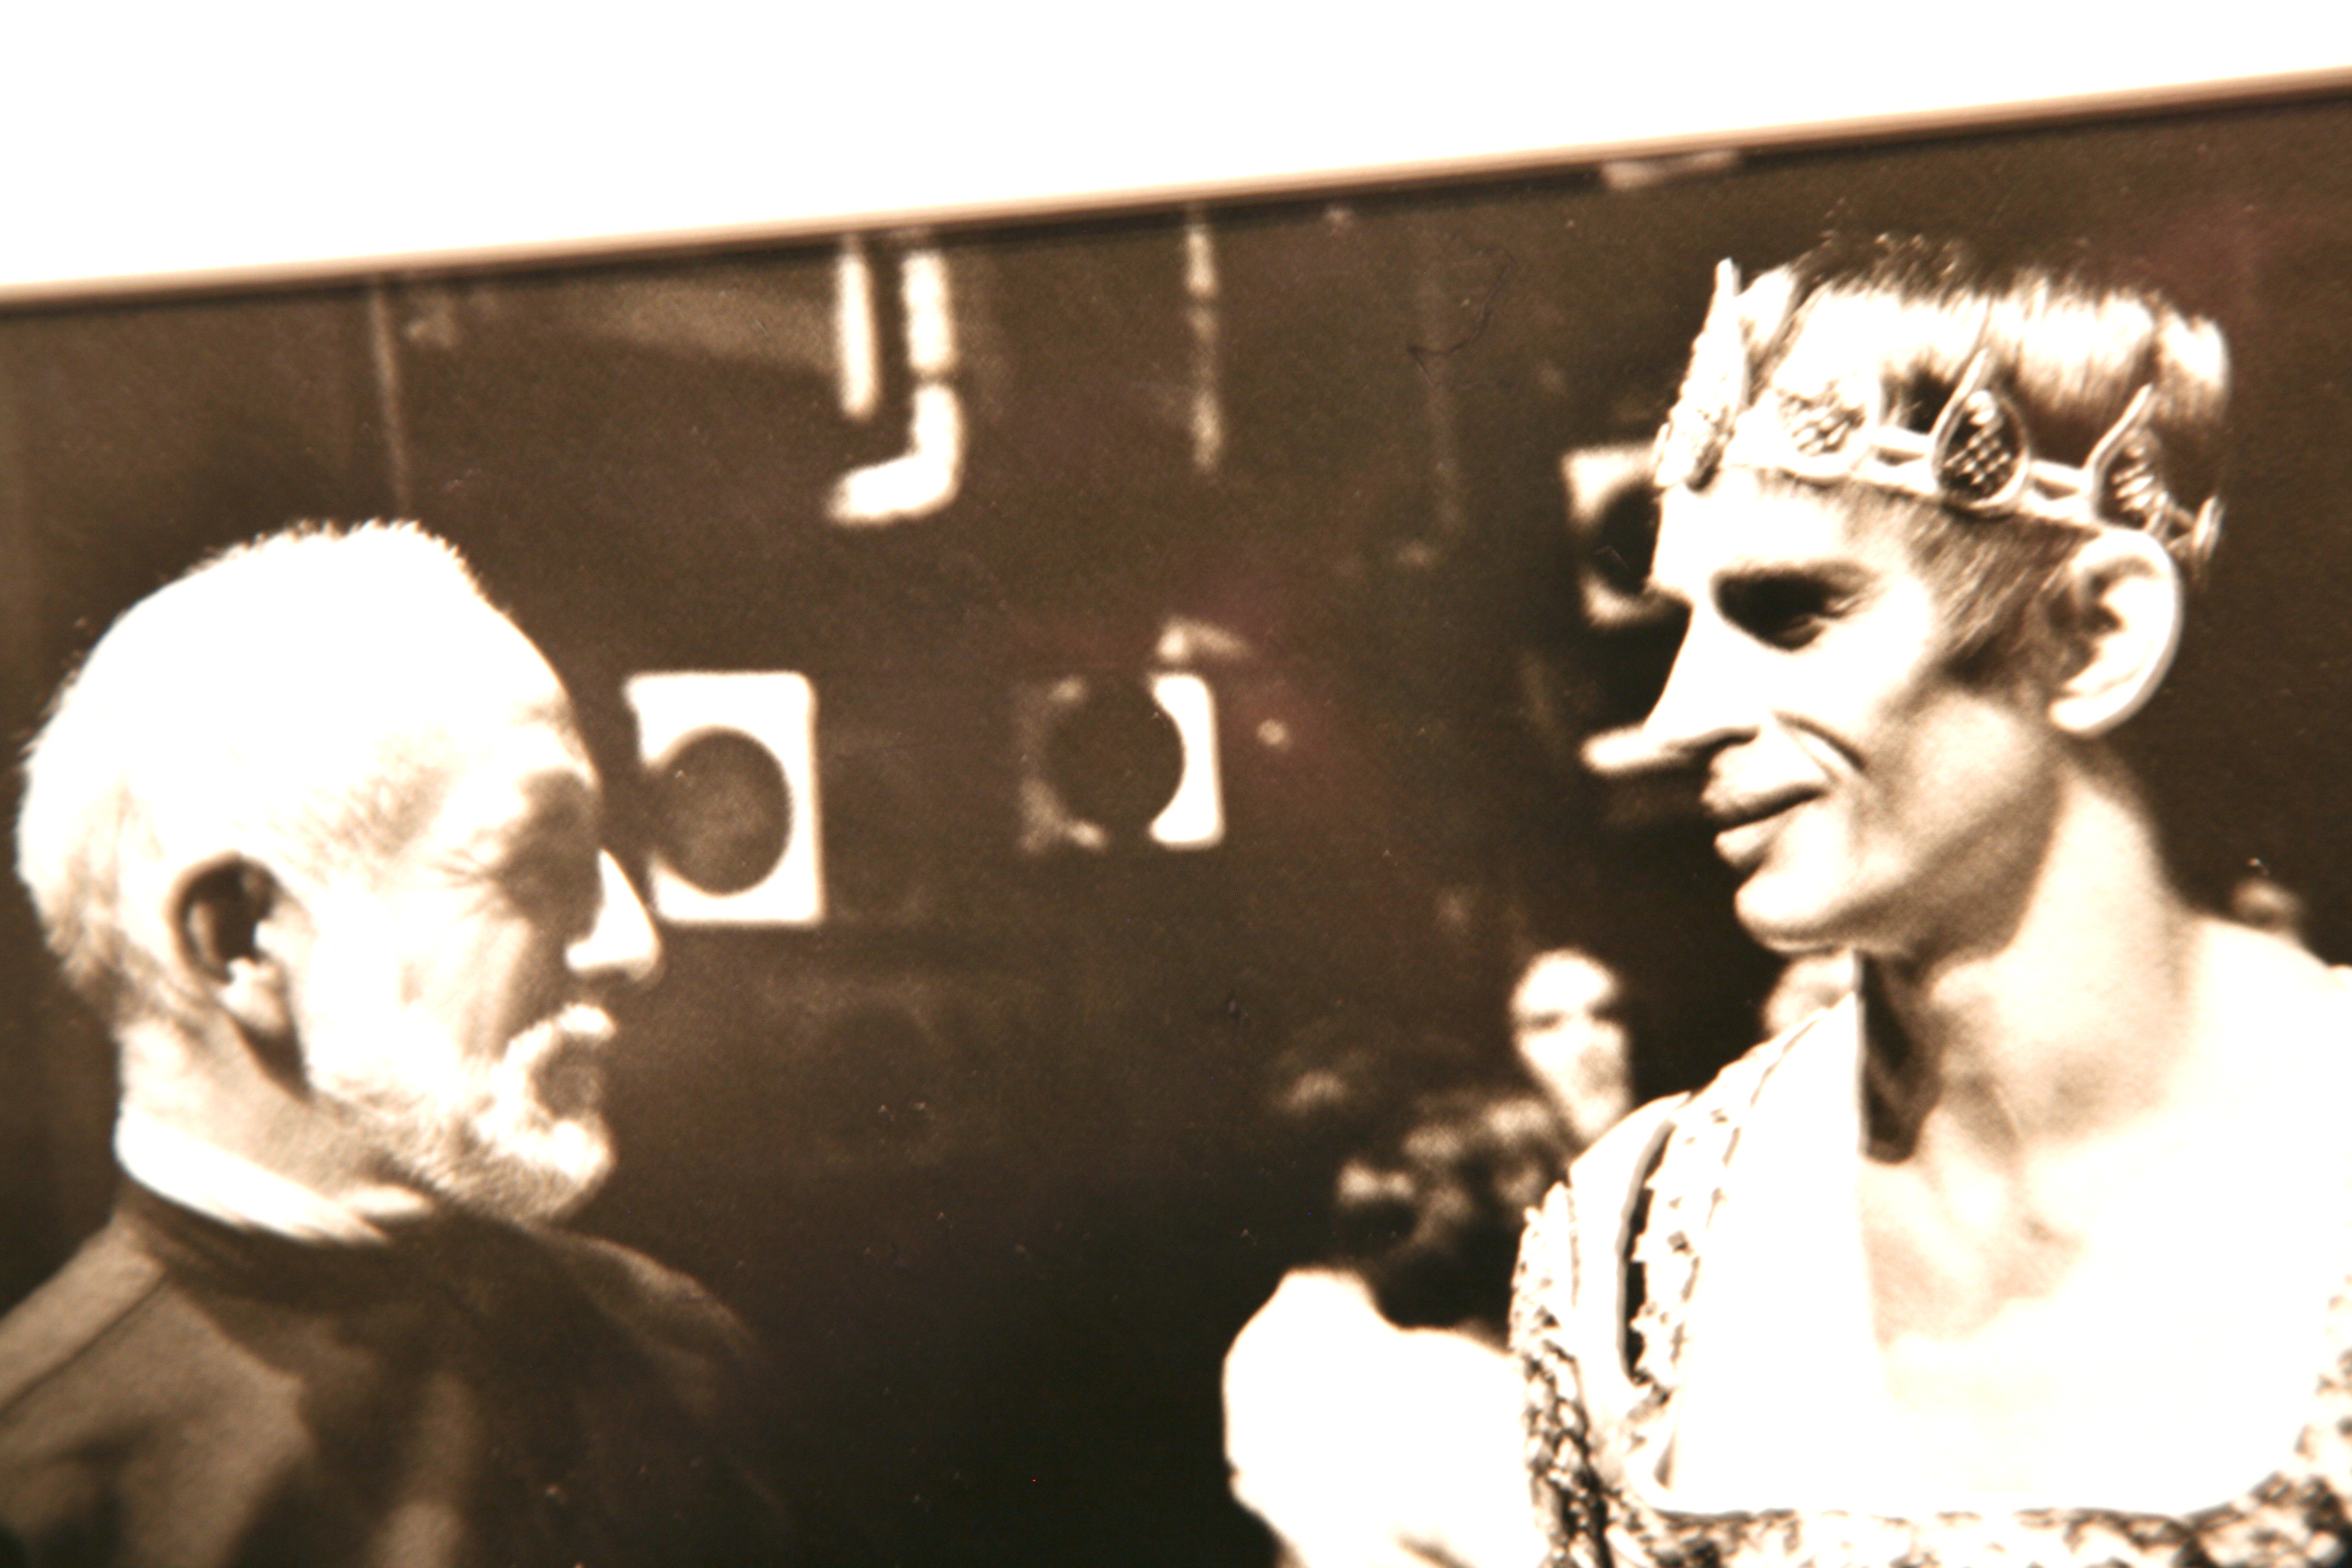
paris, opera, art, exposition, photograph, bnf, exhibition, palaisgarnier, operadeparis, liebermann, rolfliebermann, biblioth quenationaledefrance